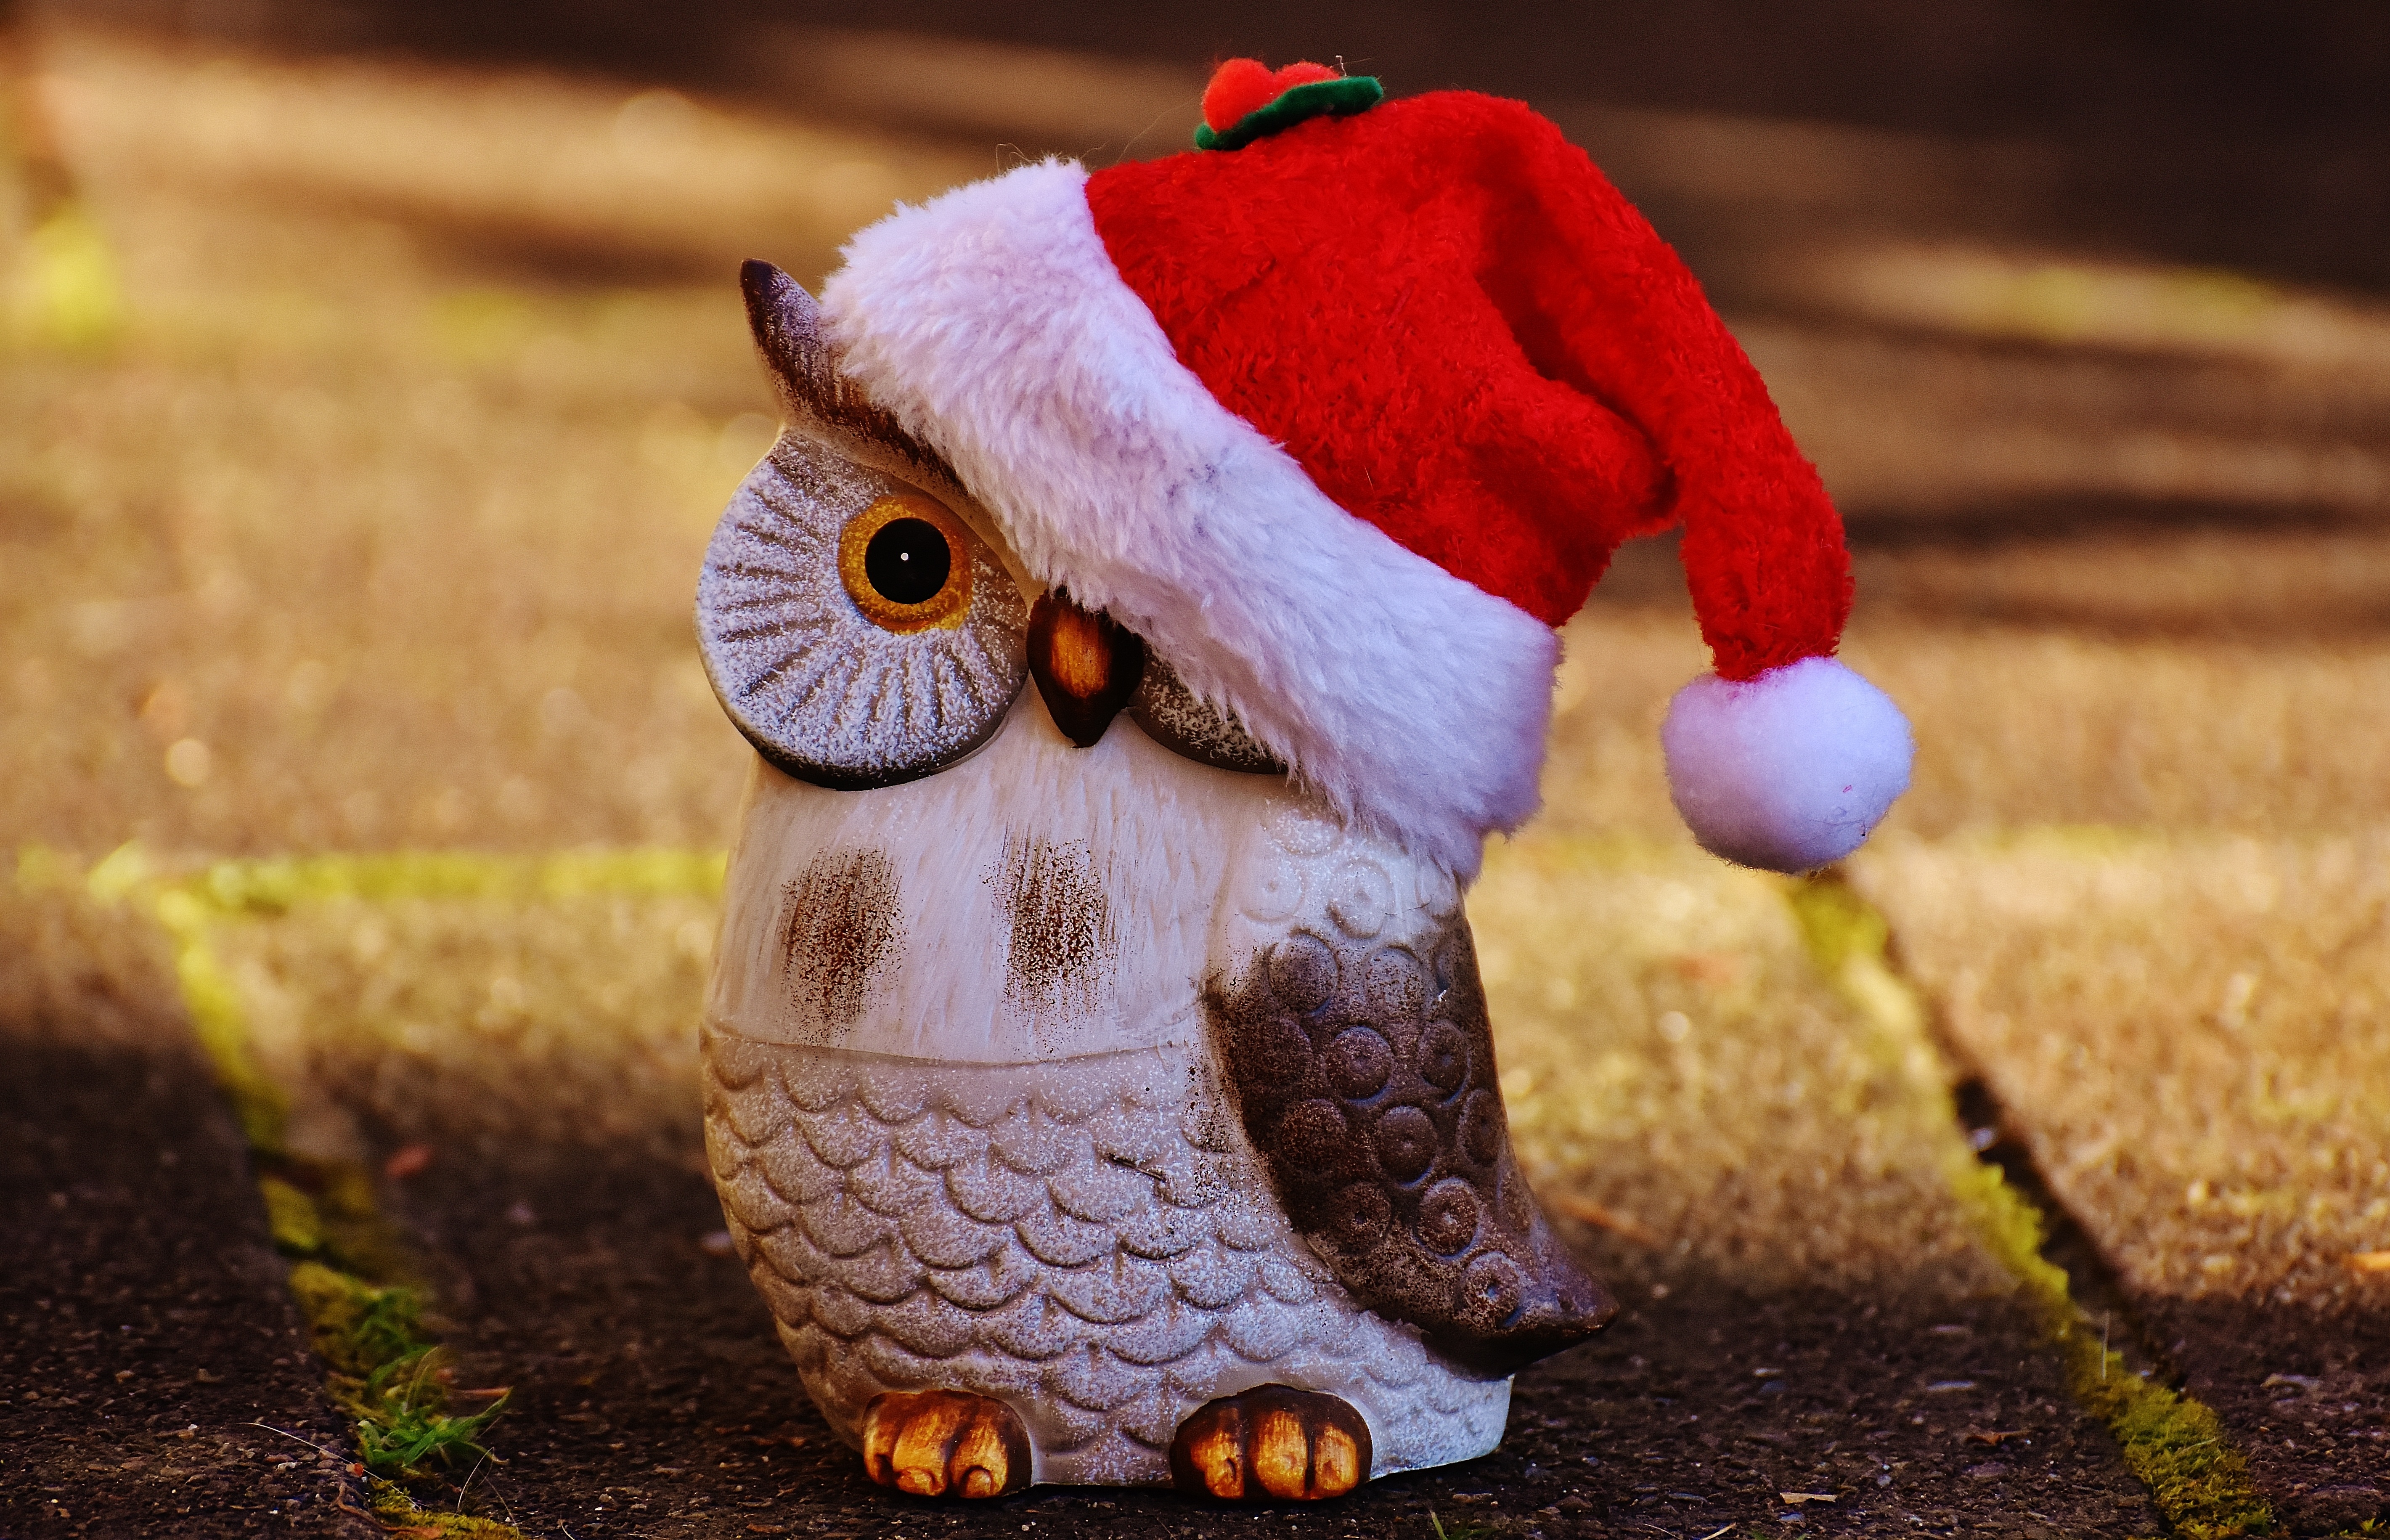
winter, bird, cute, decoration, christmas, toy, owl, deco, bird of prey, close up, advent, christmas decoration, christmas time, santa hat, figure, contemplative, funny, wintry, stuffed toy